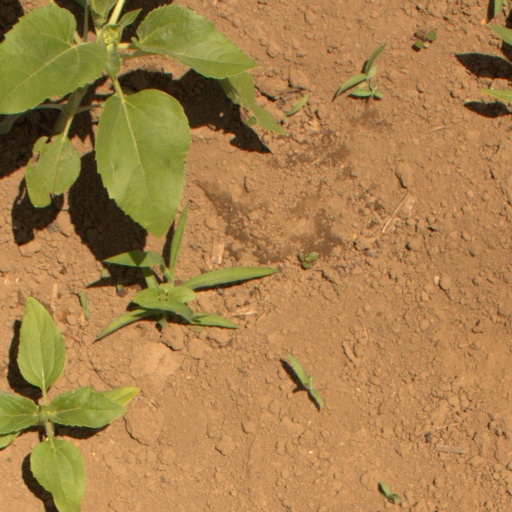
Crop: Jerusalem artichoke